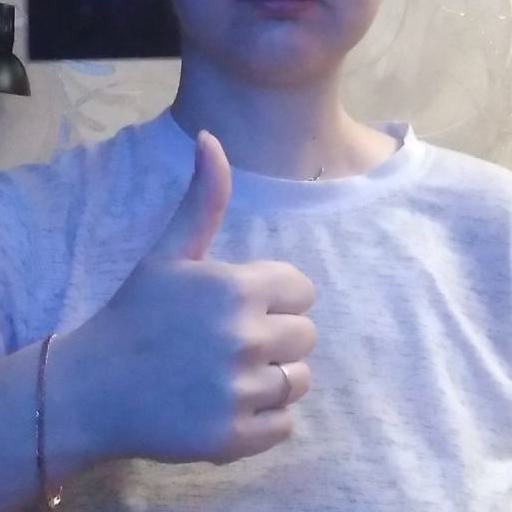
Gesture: like